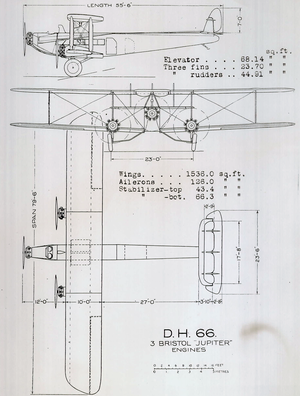
Le de Havilland DH.66 Hercules était un avion de ligne trimoteur britannique des années 1920, pour sept passagers, construit par de Havilland Aircraft Company au Stag Lane Aerodrome. En remplacement plus moderne du D.H 10 utilisé par la RAF pour le courrier, Imperial Airways utilisa le Hercules efficacement pour fournir des services interurbains entre lointaines régions. Bien que cet avion géant fut lent et lourd, il montra la voie aux futurs avions de ligne.